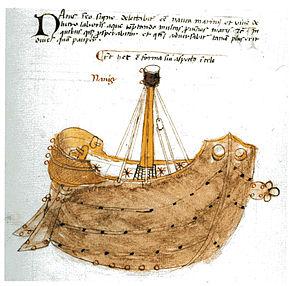
Argo navire offert par Athéna à Jason et aux argonautes.